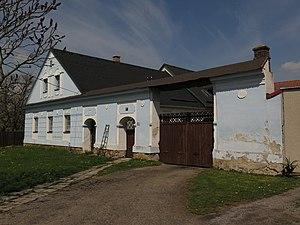
Troubelice est une commune du district et de la région d'Olomouc, en République tchèque. Sa population s'élevait à 1 893 habitants en 2018.